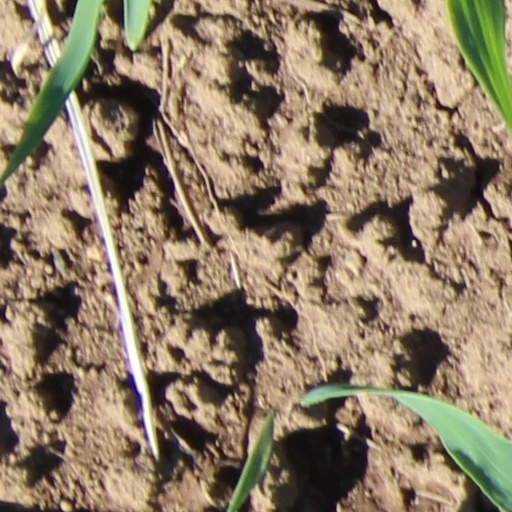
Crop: wheat